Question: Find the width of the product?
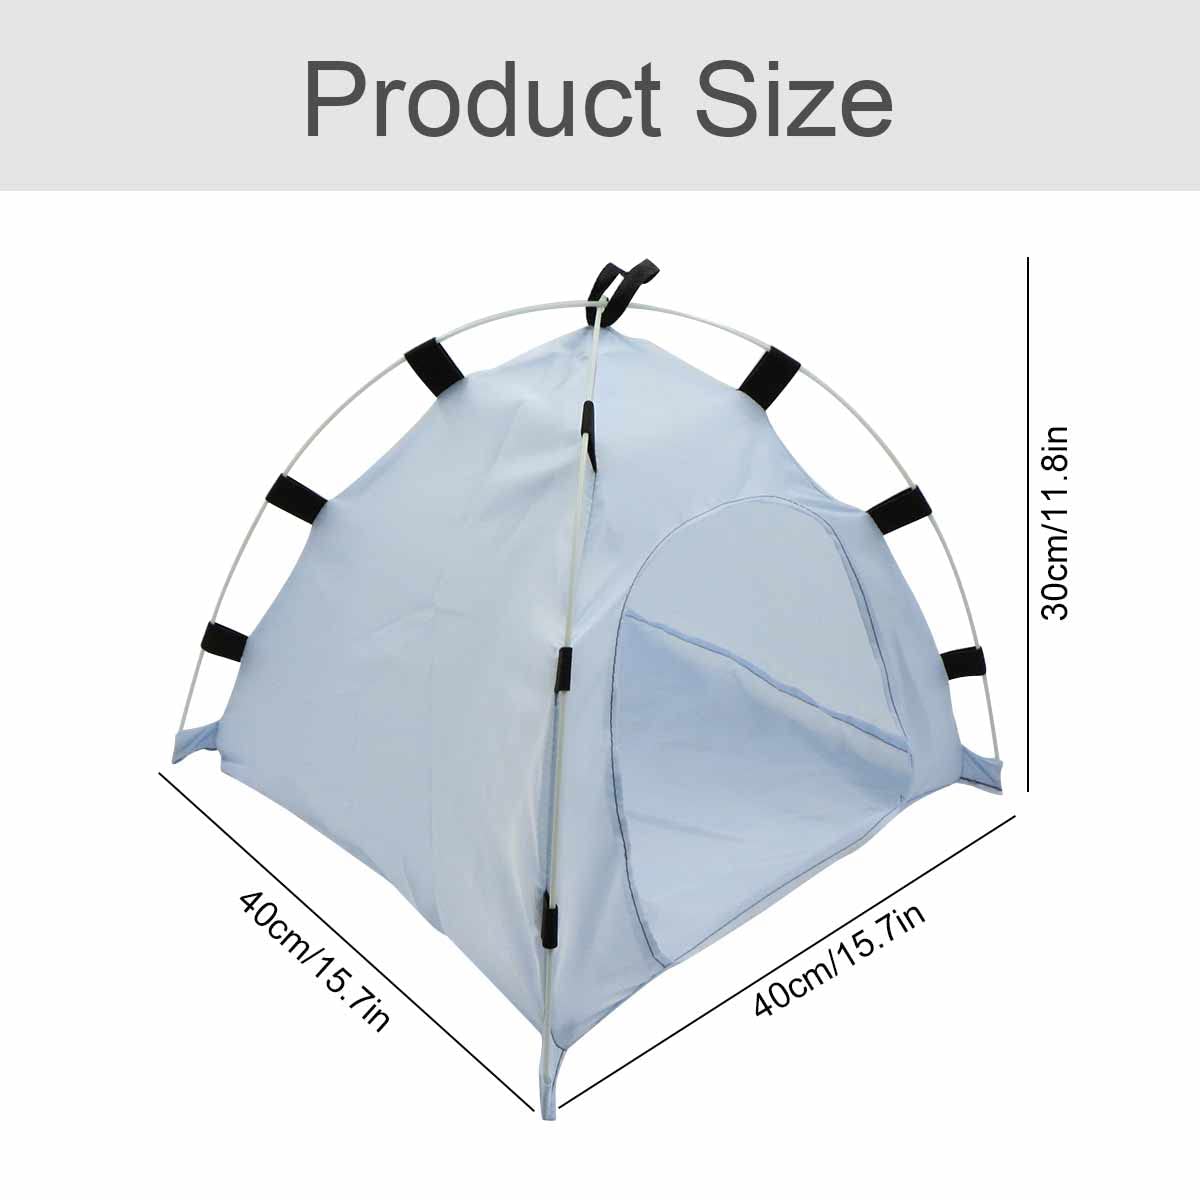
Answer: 40.0 centimetre